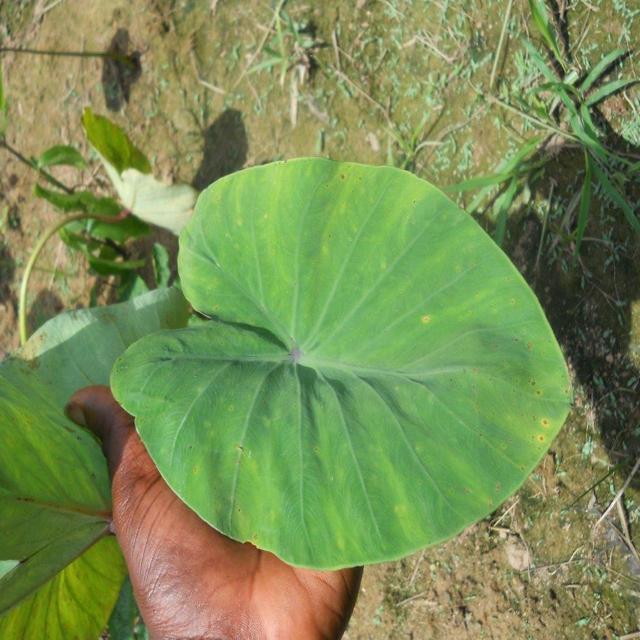
Label: Early_Blight